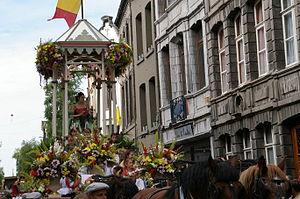
La ducasse d'Ath est une tradition populaire de la ville d'Ath, dans le Hainaut, en Belgique. Remontant au Moyen Âge, elle s’est enrichie au fil du temps, pour devenir une fête très appréciée qui dure plusieurs jours, caractérisée par la présence de géants processionnels, de chars décoratifs et de groupes historiques.